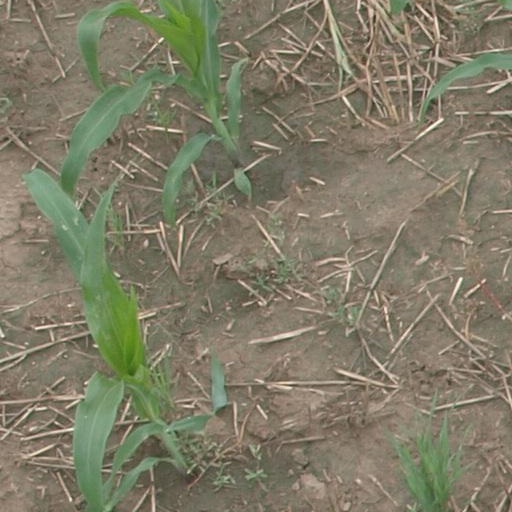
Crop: maize; corn